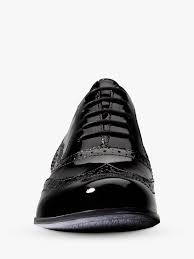
Label: Brogue